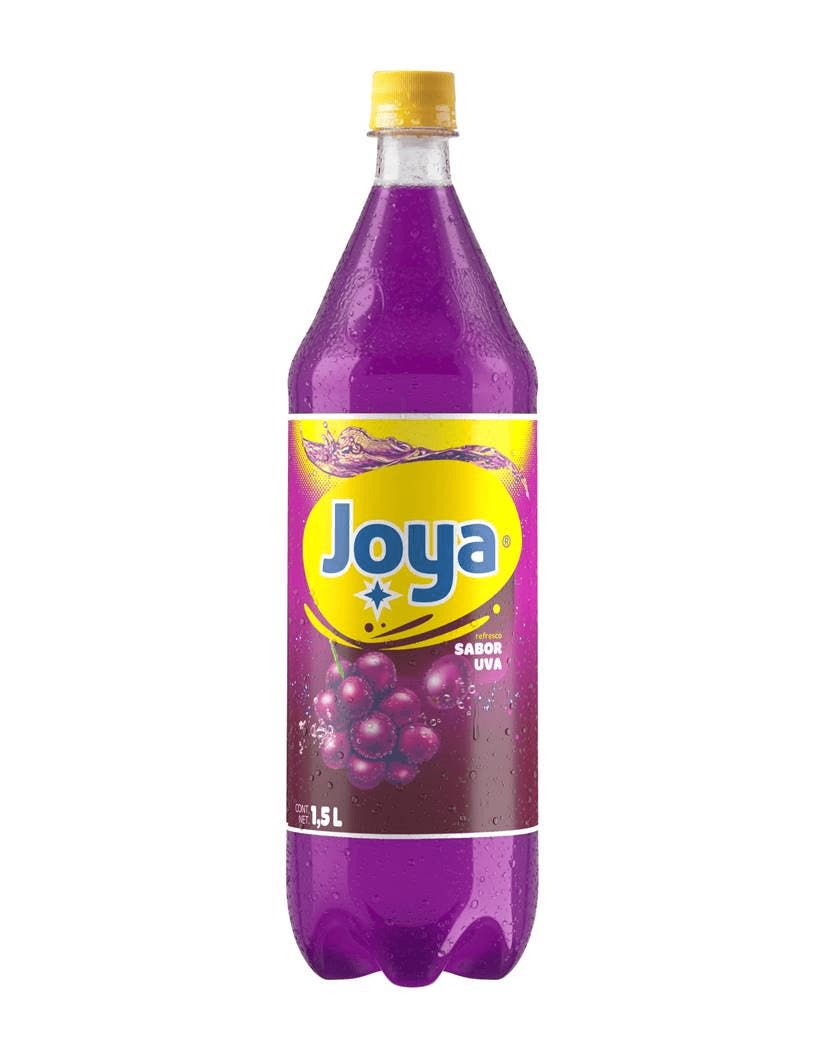
A Joya Grape Flavor soda in a 1.5-liters plastic bottle